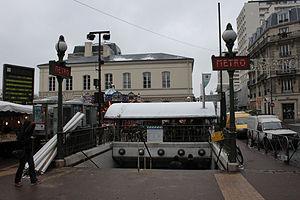
Accès de la station Mairie d'Issy sur la ligne 12 du métro de Paris
Mairie d'Issy est une station de la ligne 12 du métro de Paris, située sur la commune d'Issy-les-Moulineaux. Elle possède la particularité de marier plusieurs styles de décorations : le style « Nord-Sud », le style « CMP » et le style « Ouï-dire ».